Carnet de Passages en Douane

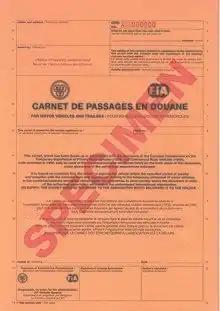
Front page of a Carnet de Passages en Douane

The Carnet de Passages en Douane is a customs document that identifies a traveller's motor vehicle or other valuable equipment or baggage. It is required in order to take a motor vehicle into a significant number of countries around the world. The CPD system is managed by the Federation Internationale de l'automobile, duly mandated by the World customs organization and the United Nations Economic Commission for Europe.